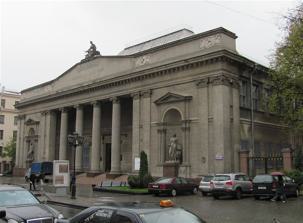
Building: The National Art Museum of the Republic of Belarus
Country: Belarus
Year built: 1939
Art Museum in Minsk, Belarus National Art Museum of the Republic of Belarus Established 1939 Location Minsk , Belarus Director Vladimir Prokoptsov Website artmuseum .by The National Art Museum of the Republic of Belarus ( Belarusian : Нацыянальны мастацкі музей Рэспублікі Беларусь , romanized : Nacyjanaĺny mastacki muziej Respubliki Bielaruś ) is the largest art museum in Belarus and is located in its capital, Minsk . The museum comprises more than thirty thousands works of art which make up twenty various collections and constitutes two main ones: the one of national art and the other of art monuments of various countries of the world. It was formerly known as the State Art Gallery . History An important precusor of the museum was the Vitebsk Museum of Modern Art which existed from 1919 to 1925, in the early years of the Soviet era. The Vitebsk art scene was vibrant due to the presence of important artists including Malevich , Chagall and Lissitzky . The remaining paintings in this museum were transferred to the Vitebsk Regional Museum in 1925. In 1939, most of these would be relocated to the newly founded State Art Gallery in Minsk. The gallery was created on January 24, 1939 under the Resolution of the Council of People's Commissars of Belarus . The gallery took 15 halls of Graduate Agricultural School, former Minsk Girls Gymnasium. Besides divisions of painting, sculpture, and graphics, a separate division of art industry was created by a special order. At this time, the gallery was led by prominent Belarusian painter-ceramist Mikalai Mikhalap . At the beginning of 1941, the State Art Gallery's funds and stocks had numbered nearly 2,711 artworks out of which four hundred were on display. The fate of the whole collection was unfavorable during the first days of the Great Patriotic War . In a short time it would disappear without a trace. After the War, a small part of the works of art was returned, mainly those which had been at the exhibitions in Russia before the War. In spite of the postwar devastation, when Minsk lay in ruins, the Government of Belarus allocated sums of money for purchasing works of art for the Gallery. In August 1945, the canvases by Boris Kustodiev , Vasily Polenov , Karl Briullov and Isaak Levitan were obtained. In 1993, the museum was renamed the National Art Museum of the Republic of Belarus. Former directors Mikalai Mikhalap (1939–1941) Alena Aladava (1944–1977) Yury Karachun [ be ] (1977–1997) Uladzimir Prakaptsou [ be ] (1998–2023) Ganna Konanava (2023–current) Gallery The Prophet Elijah . 1668. Tempera on panel. Thomas Heeremans , Summer , 1689. Ilya Repin , Portrait of Minister of the Interior Vyacheslav von Plehve . 1902. Oil on canvas. Ferdynand Ruszczyc , Near church . 1899. Mikhail Filippovich. Midsummer night . 1921-1922. Oil on cardboard. Vladimir Beklemishev. Village love . 1896. Bronze. Peter Clodt von Jürgensburg . A mare with a colt, 1854. February Azure , a study by Igor Grabar , 1904 Ivan Aivazovsky , Morning on the sea , 1883 References